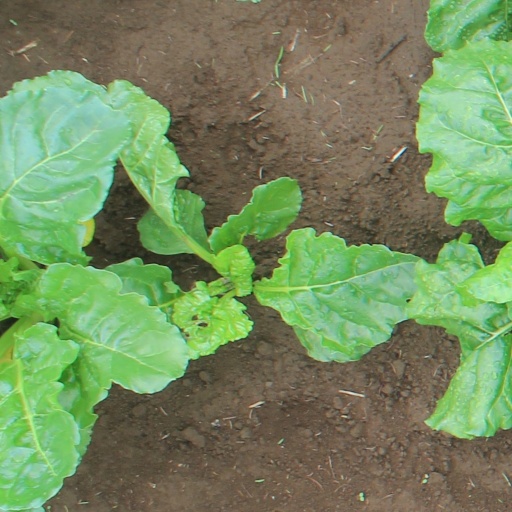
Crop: sugar beet